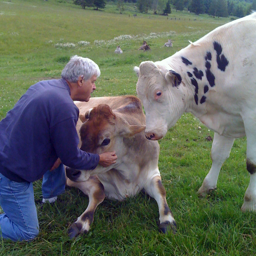
person examining automotive industry business in the pasture